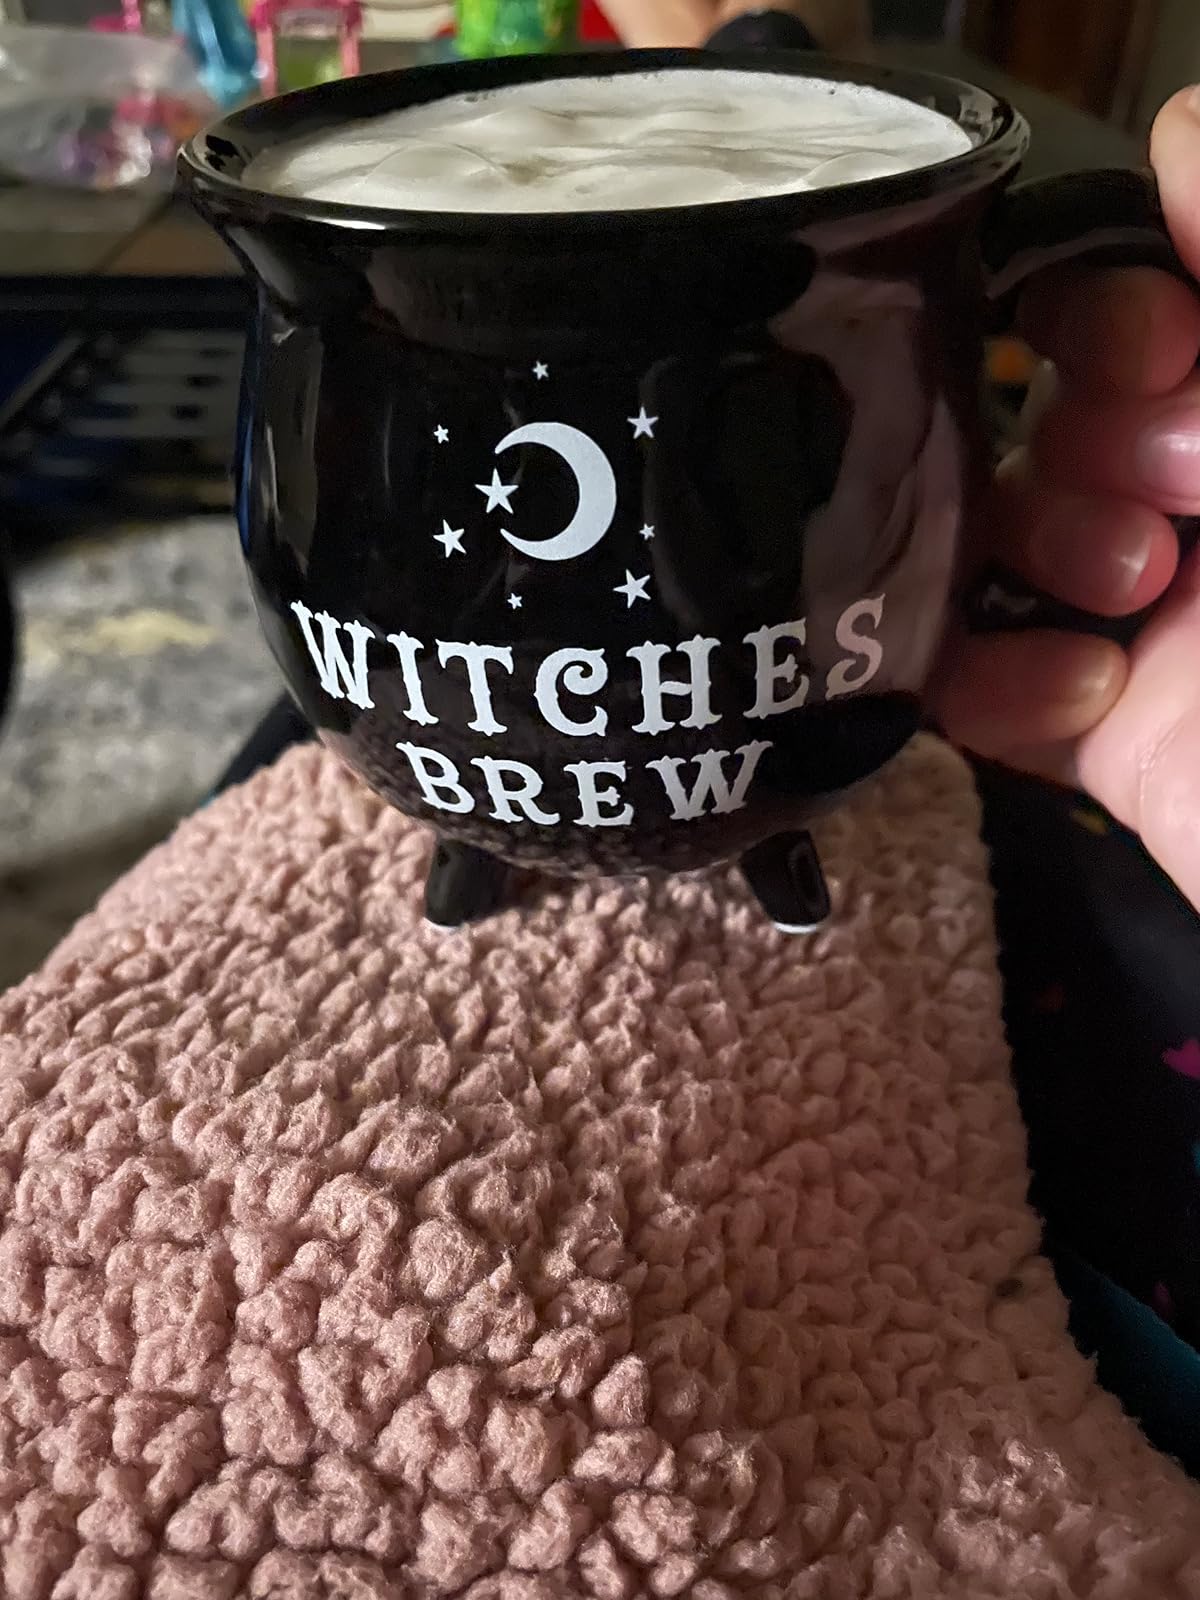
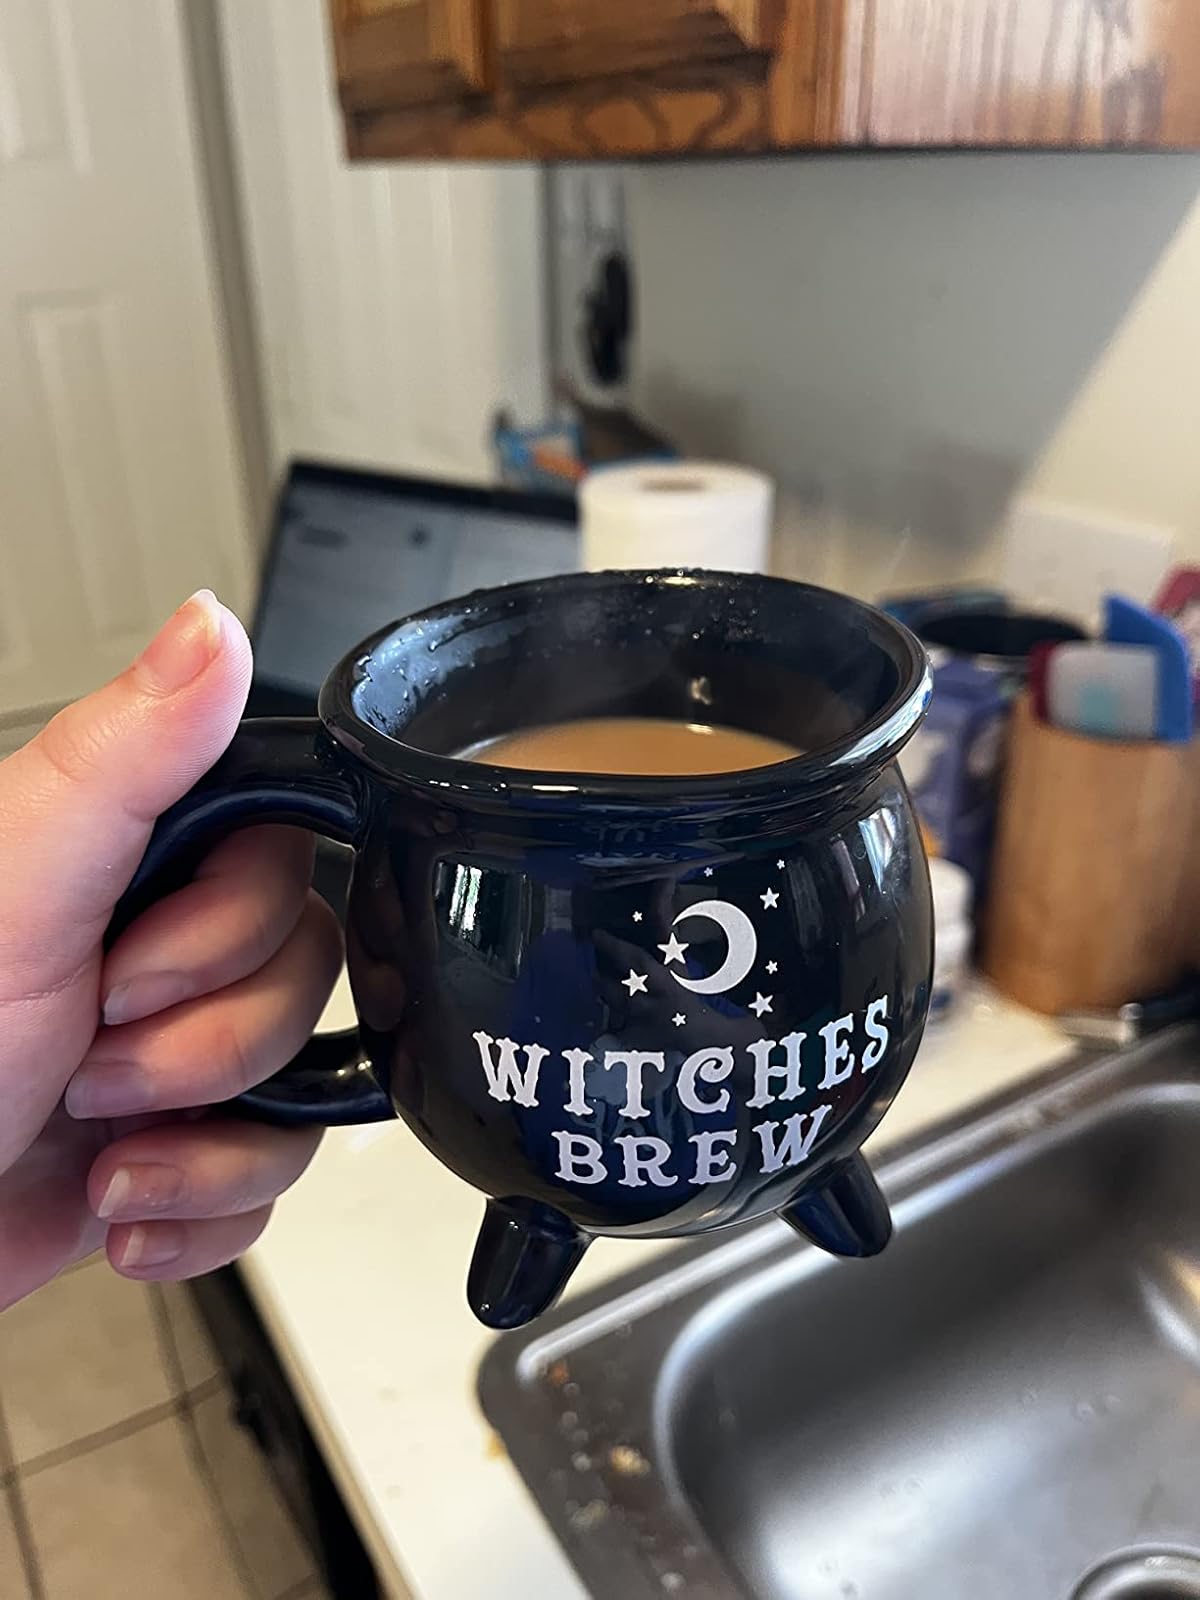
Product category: items_mug
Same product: yes